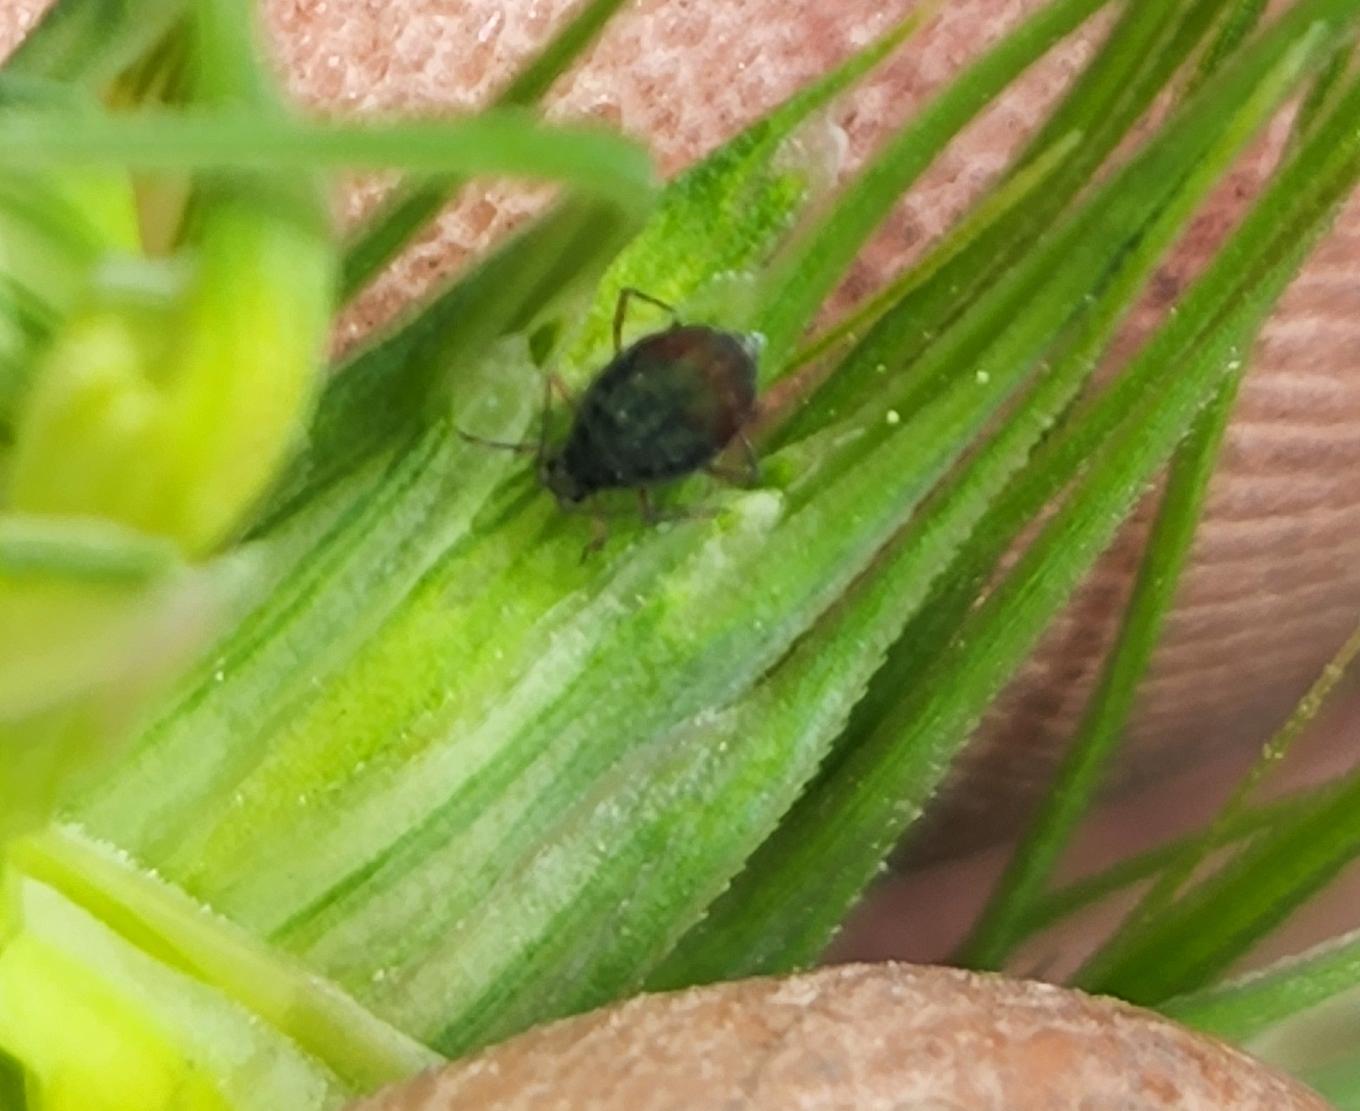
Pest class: bird_cherry_oat_aphid